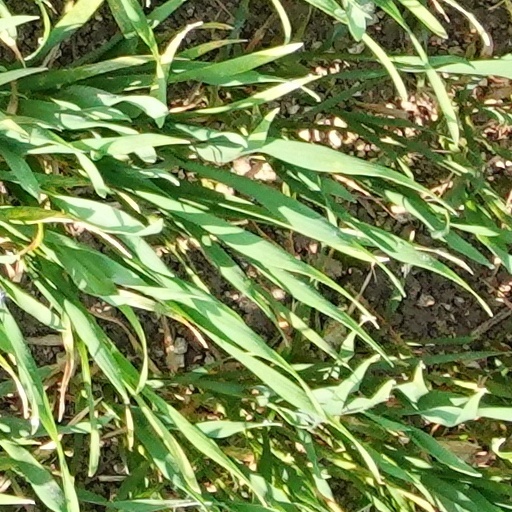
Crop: wheat